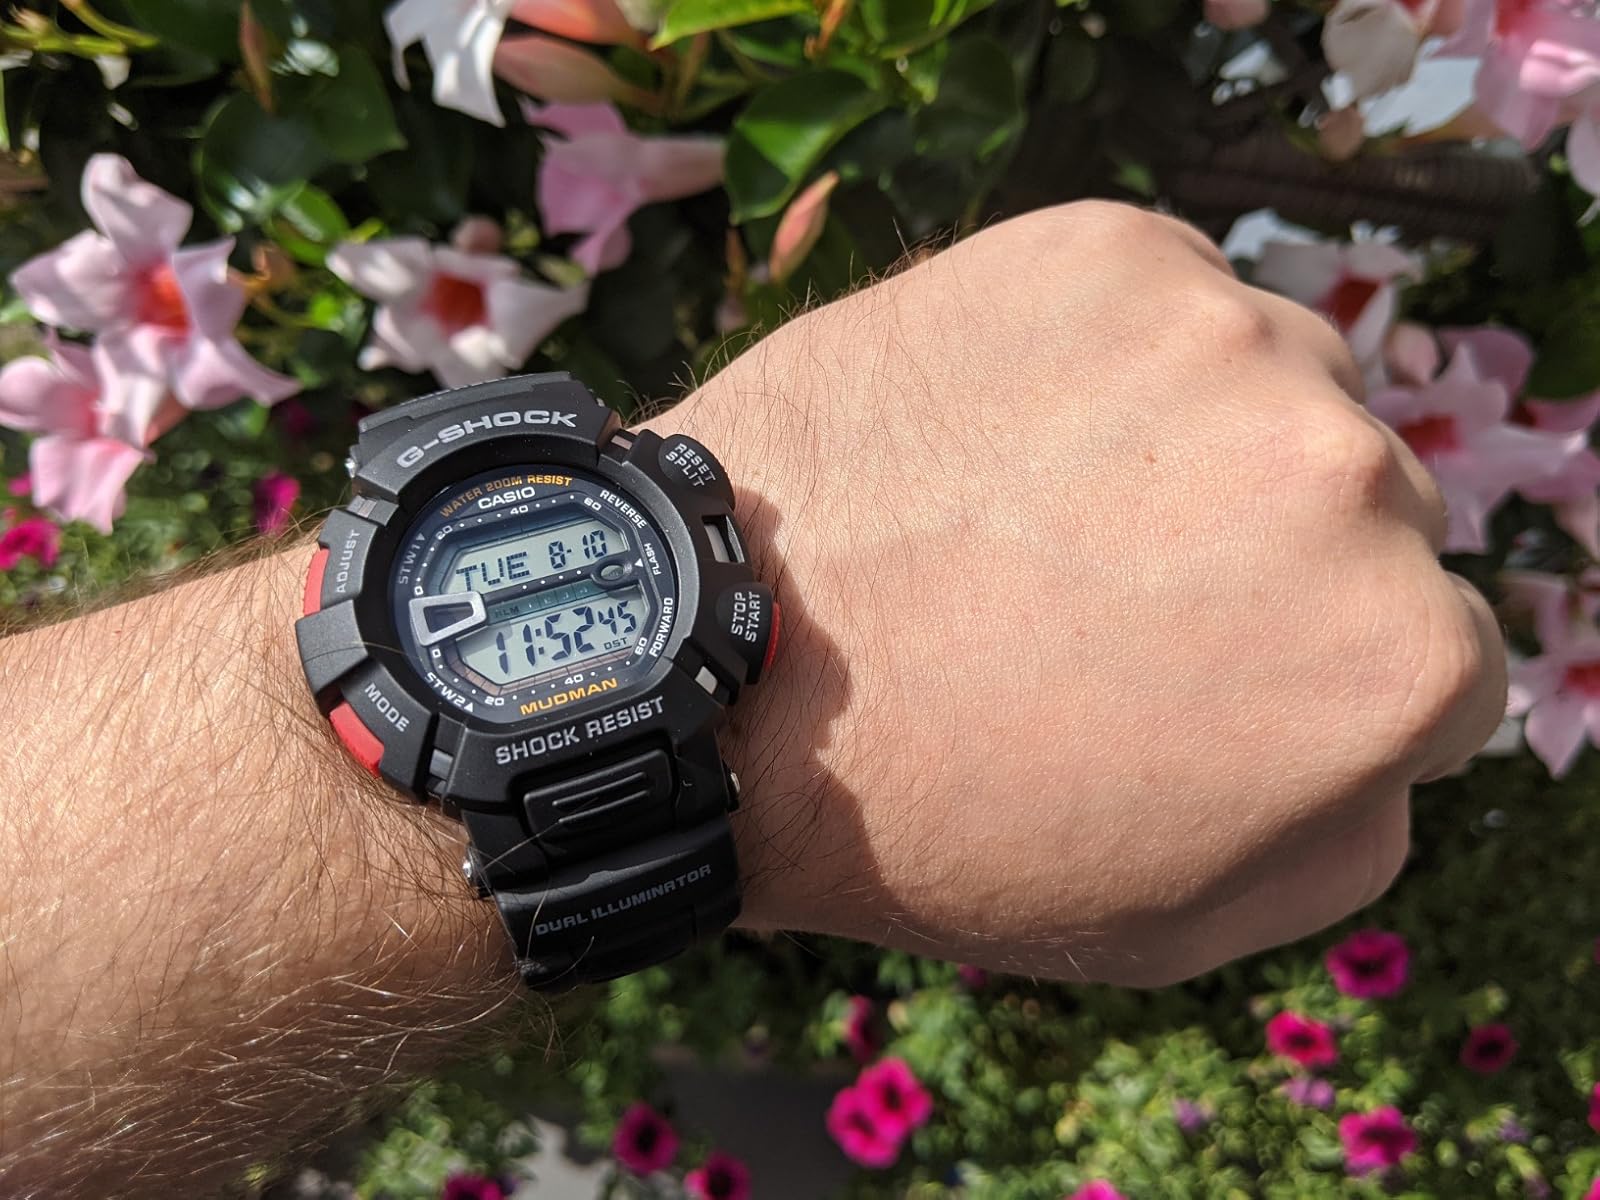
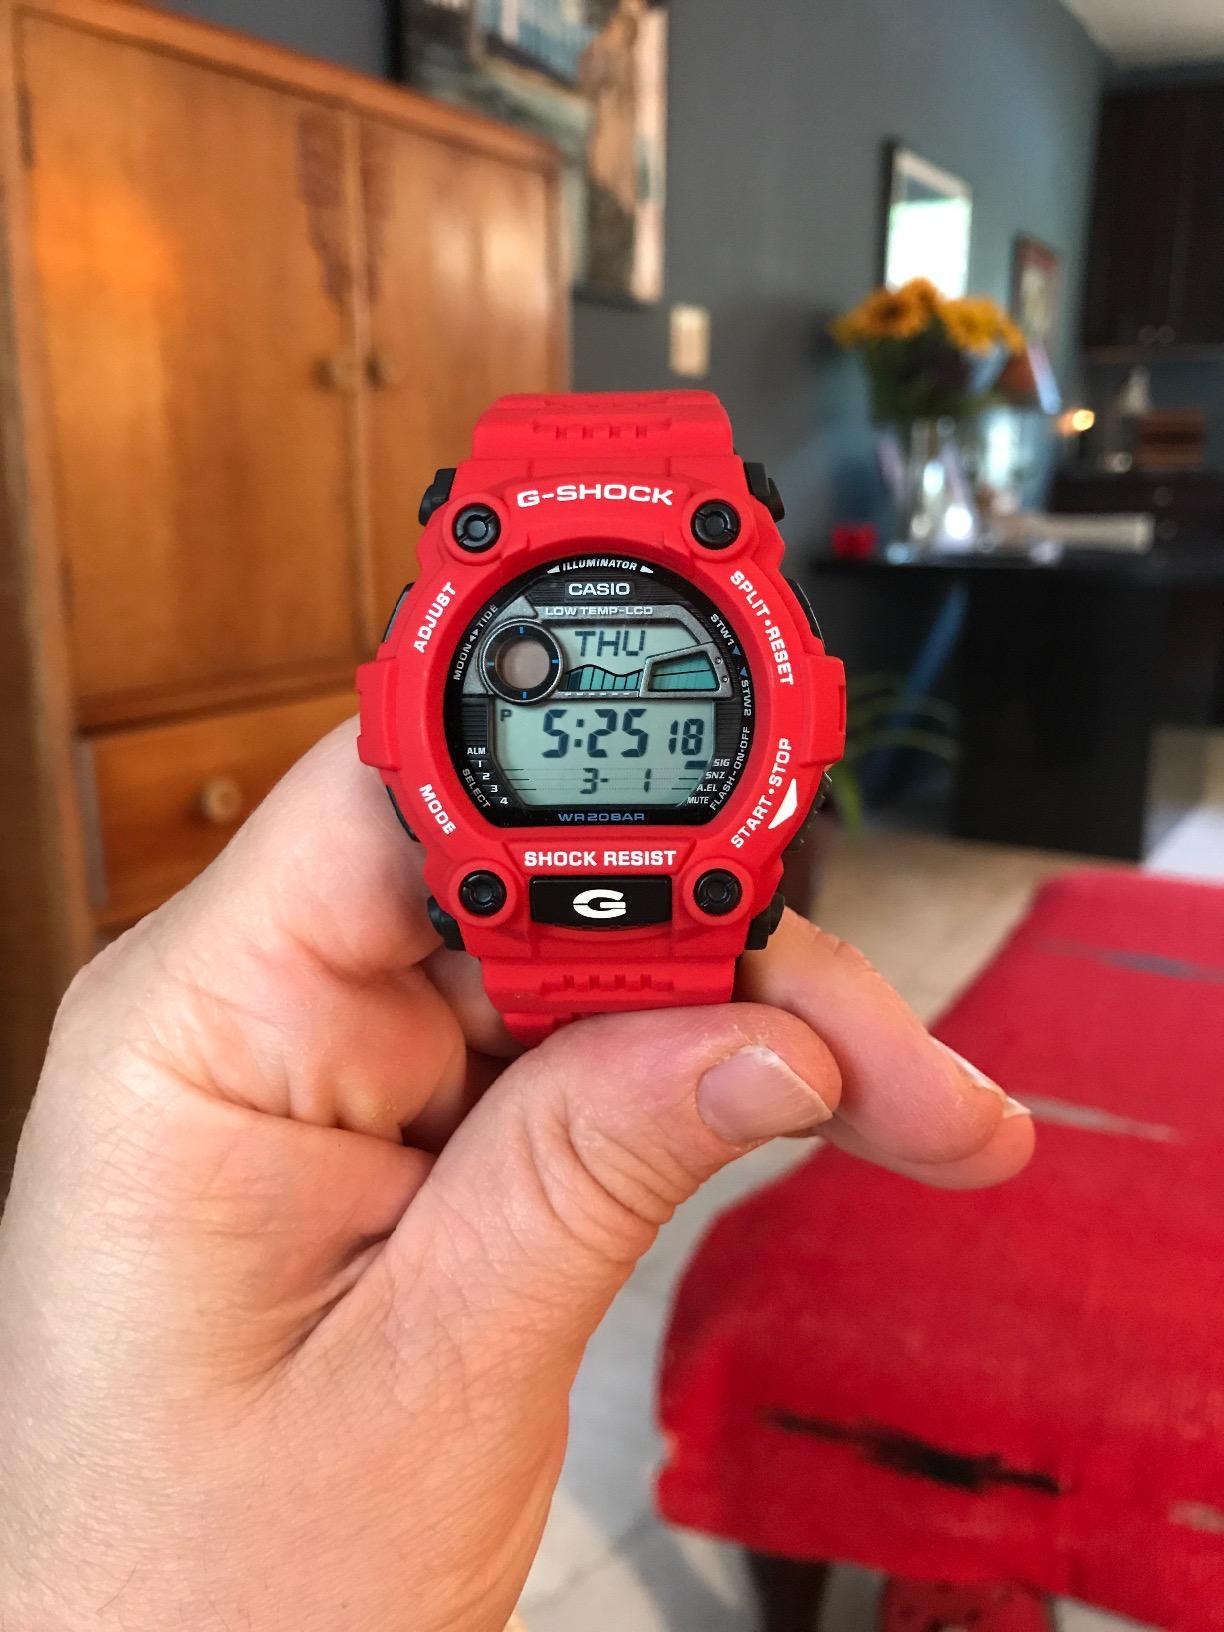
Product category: accessories_watch
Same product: no